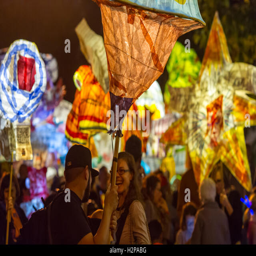
local residents joined by students and faculty carry lanterns